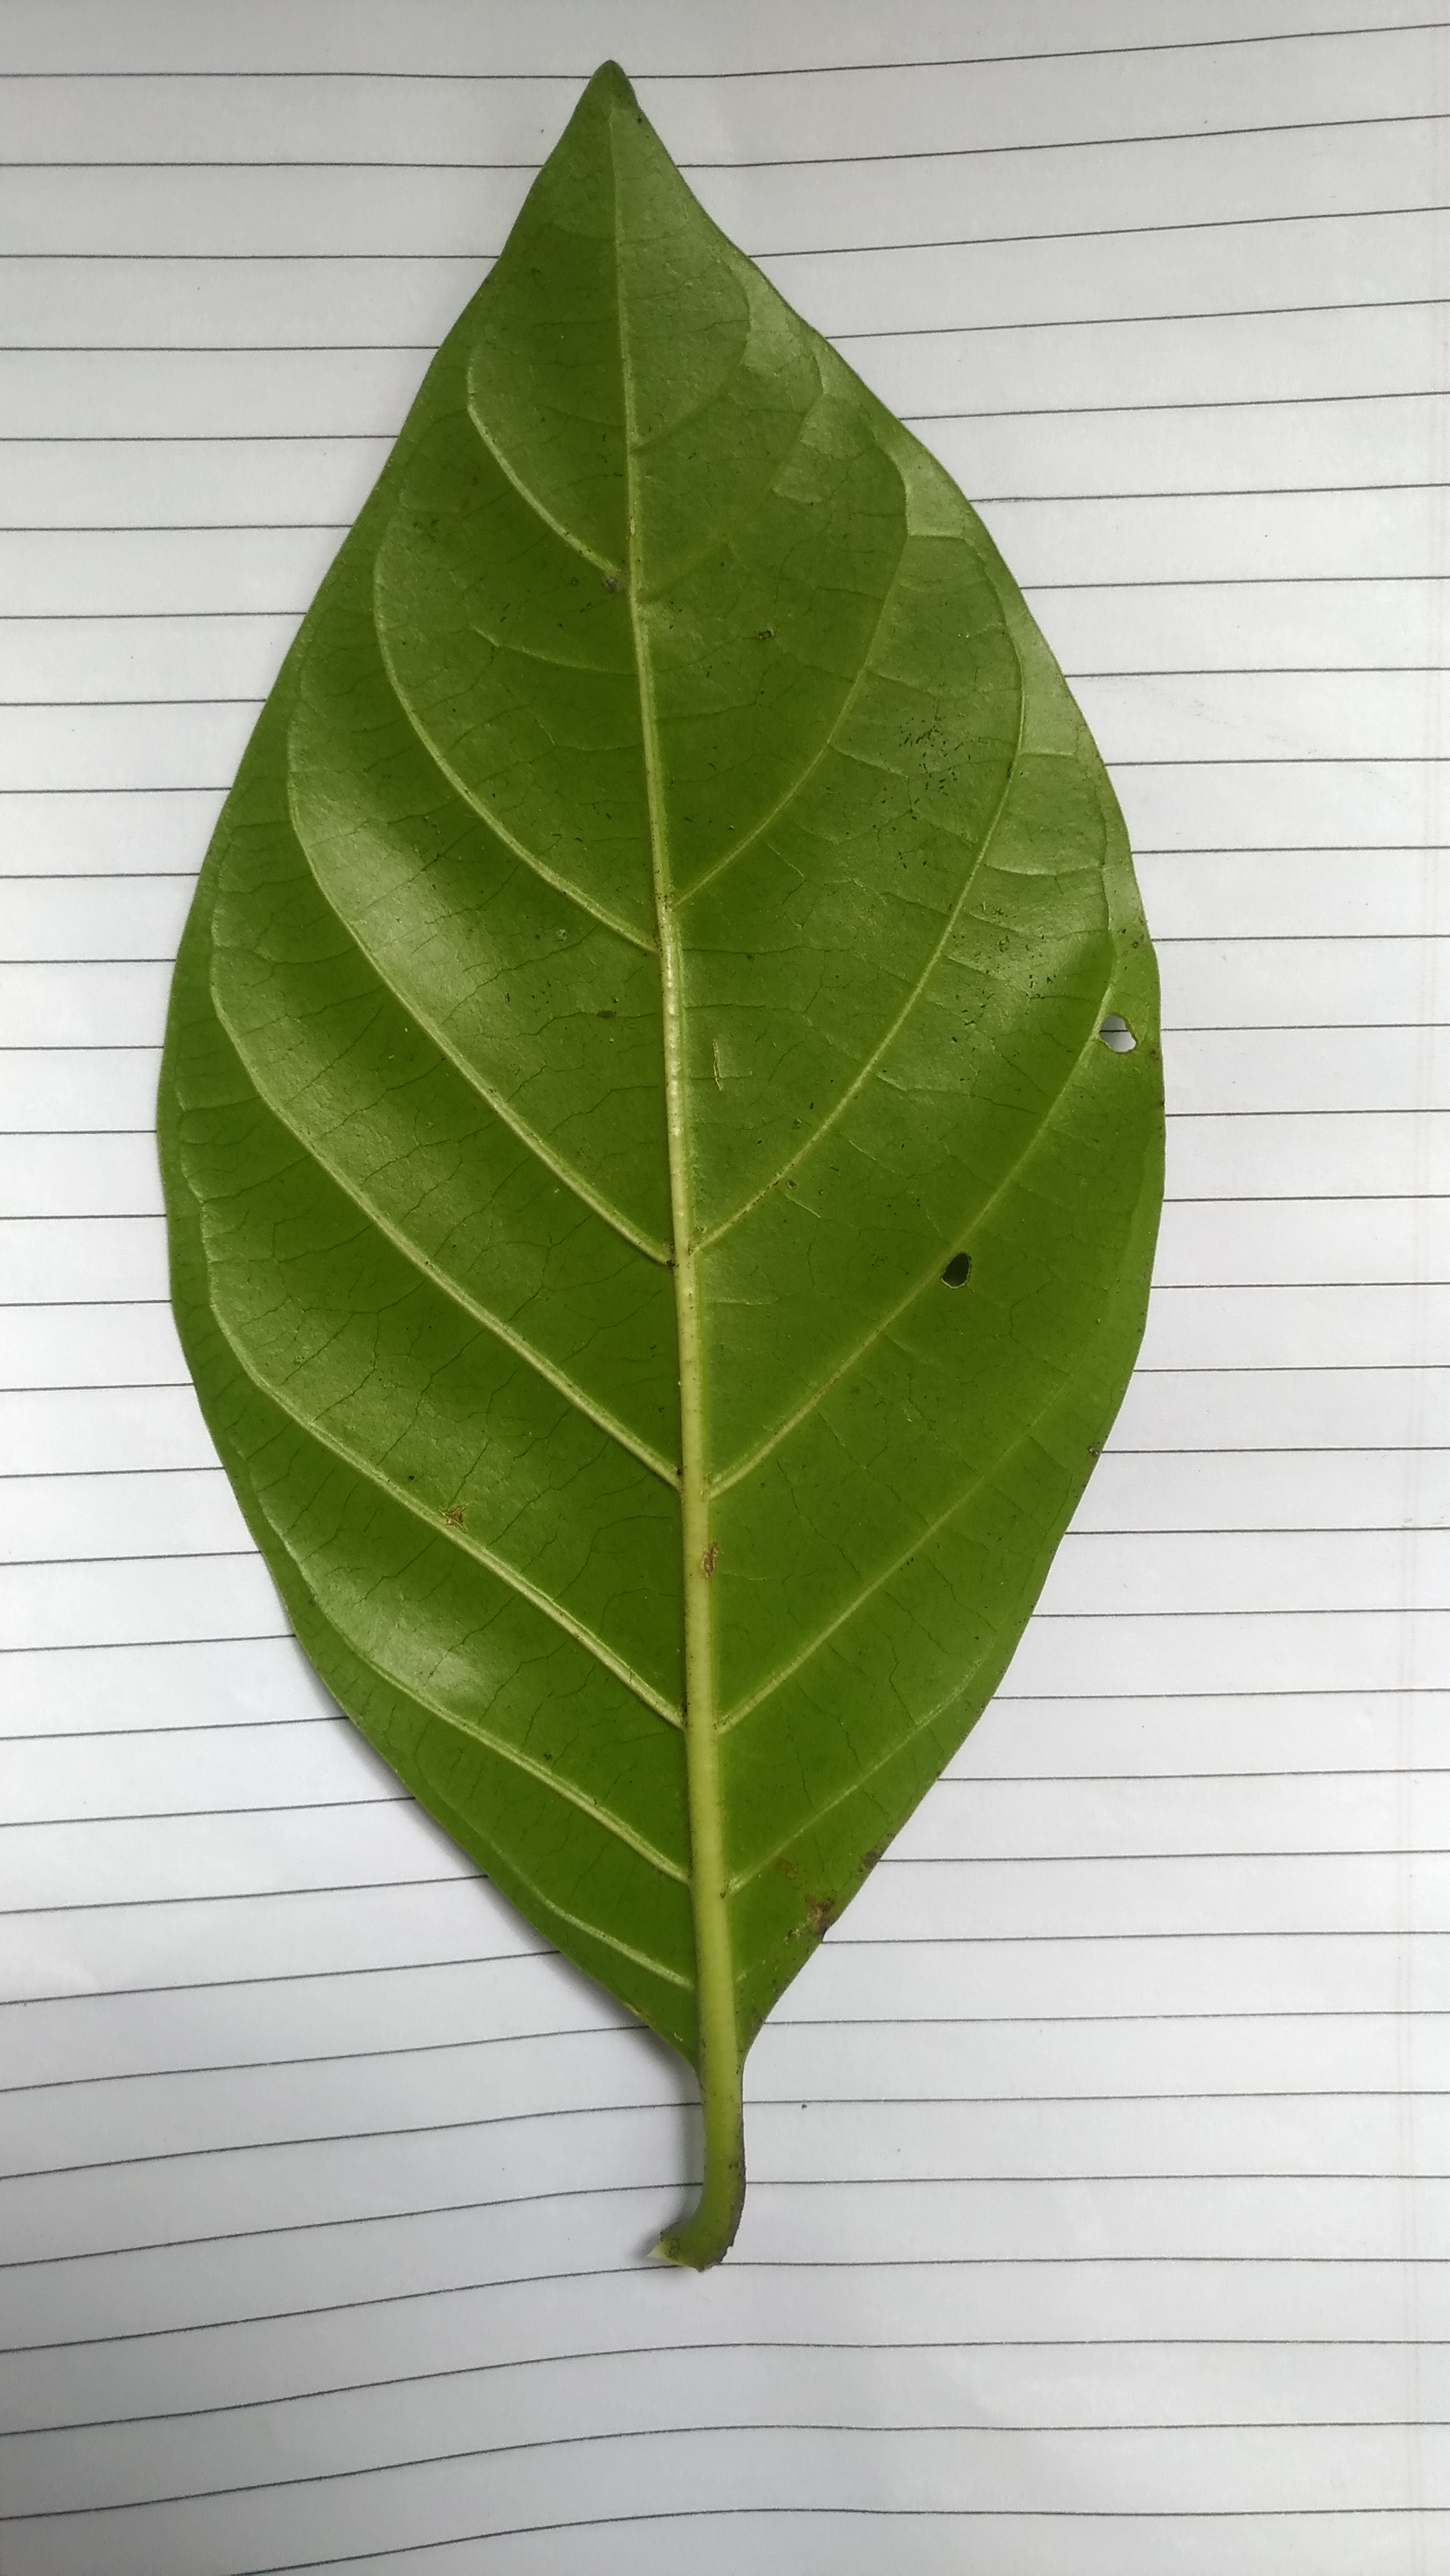
Plant: Nooni